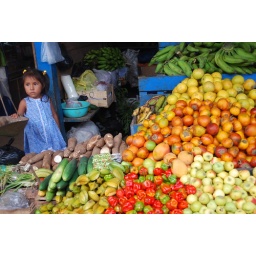
Little girl and a pile of fruit in Puerto Maldonado